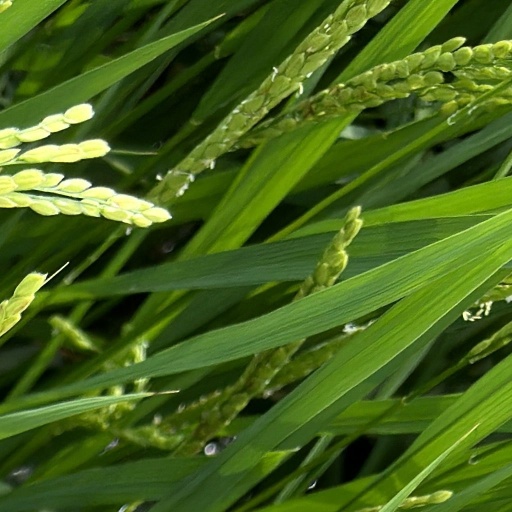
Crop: rice